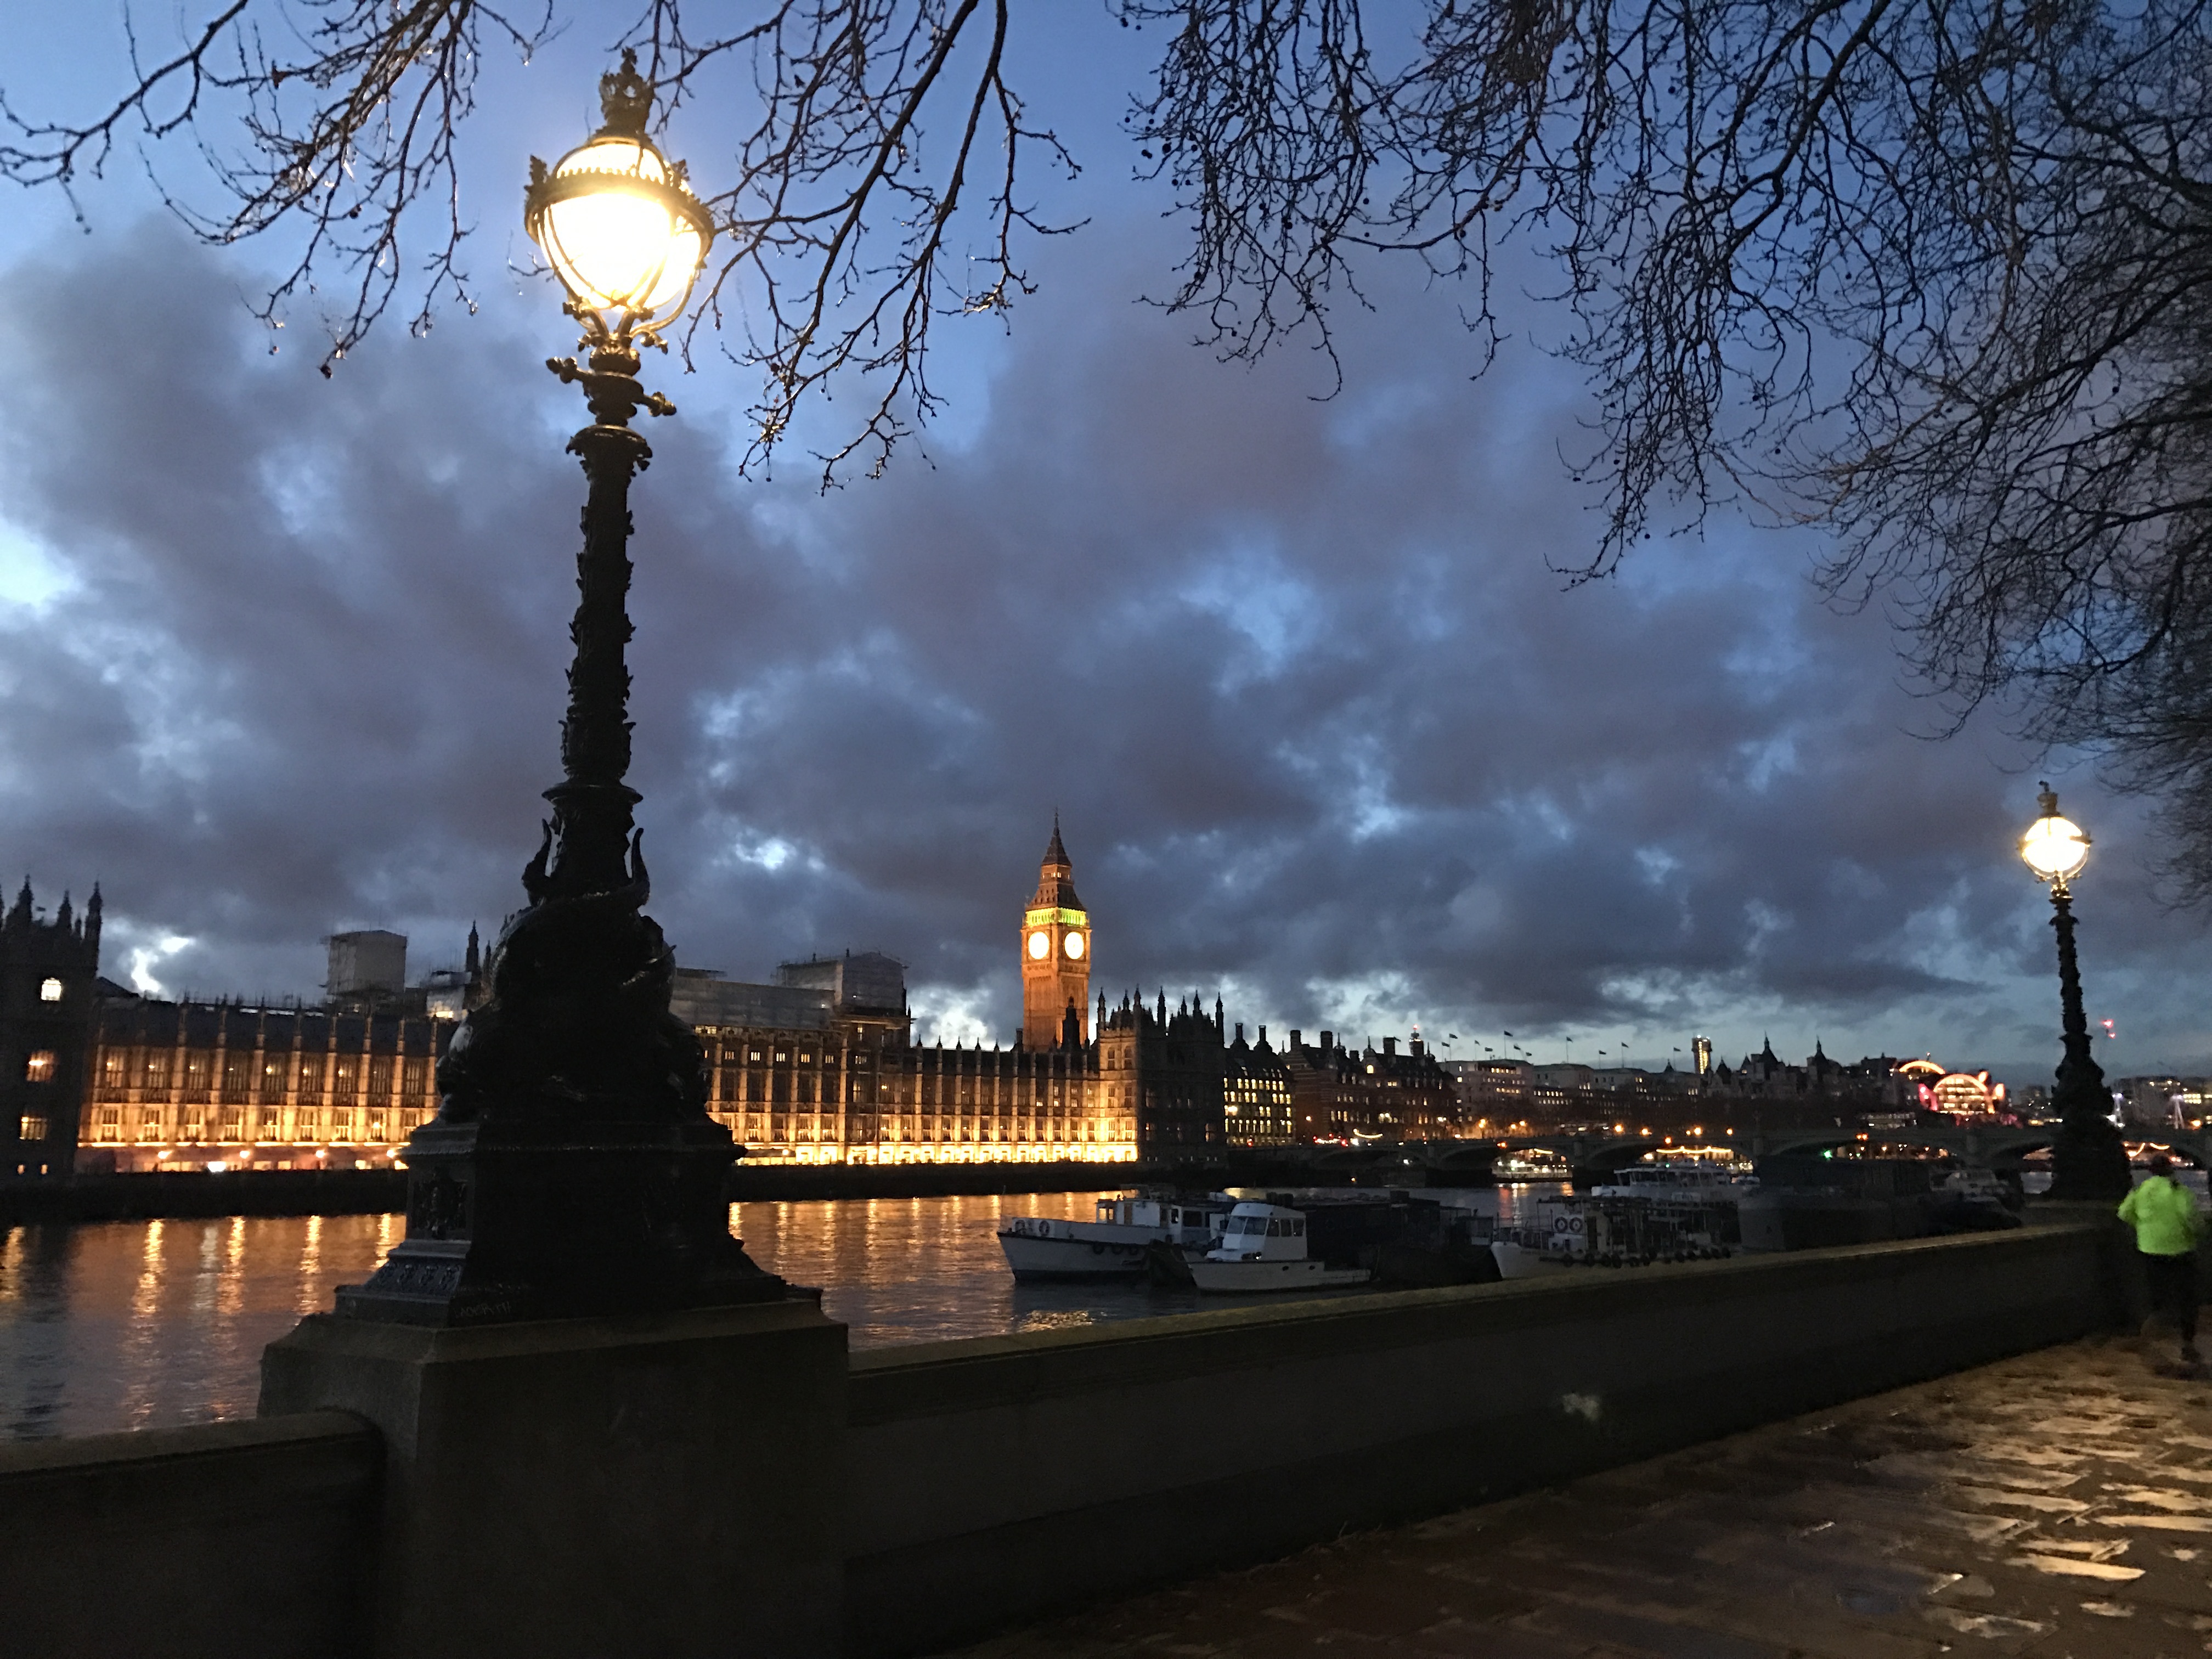
light, sunset, skyline, night, sunlight, morning, dawn, city, cityscape, dusk, evening, reflection, tower, landmark, darkness, street light, lighting, london, westminster, urban area, house of commons